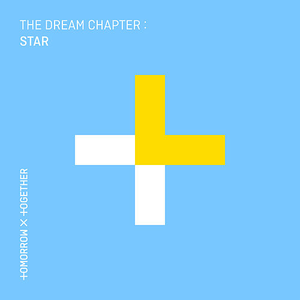
Album Cover